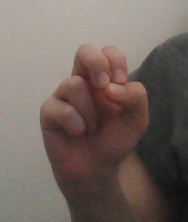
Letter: gaaf